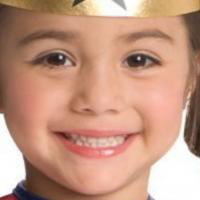
Age group: age 01-10